Free State of Galveston

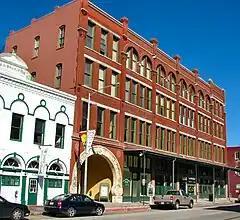
The State Theater (now called the Grand Opera House), a major vaudeville stage of the era

Casinos offering illegal gambling and drinking were the largest tourist draws on the island. Though the Maceos operated the island's biggest casinos, they generally were very tolerant of competing clubs and casinos, provided their owners understood and respected the Maceos' authority. By the 1930s, Seawall Boulevard was filled with lavish casinos; other areas of town also had pockets of gambling. As late as 1950, about 300 businesses, ranging from grocery stores to barber shops, operated slot machines. Bars were even more ubiquitous; according to one report in 1927, 489 drinking establishments were in the city, more than any other city on the Gulf Coast and among the highest concentrations in the nation. The red-light district, centered on Postoffice Street, was kept entirely separate from the nightclubs and other entertainment venues. It was so successful that the island for a time had the highest concentration of prostitutes in the world (one of every 62 residents), working in more than fifty bordellos in addition to other smaller establishments. The financial success of these vice industries attracted mobsters such as New York's Albert Anastasia and Chicago's Al Capone, who tried to enter Galveston's market without success. Capone's enforcer Frank Nitti, in fact, had been a former partner of Galveston Downtown Gang leader Jack Nounes before the Maceo era.